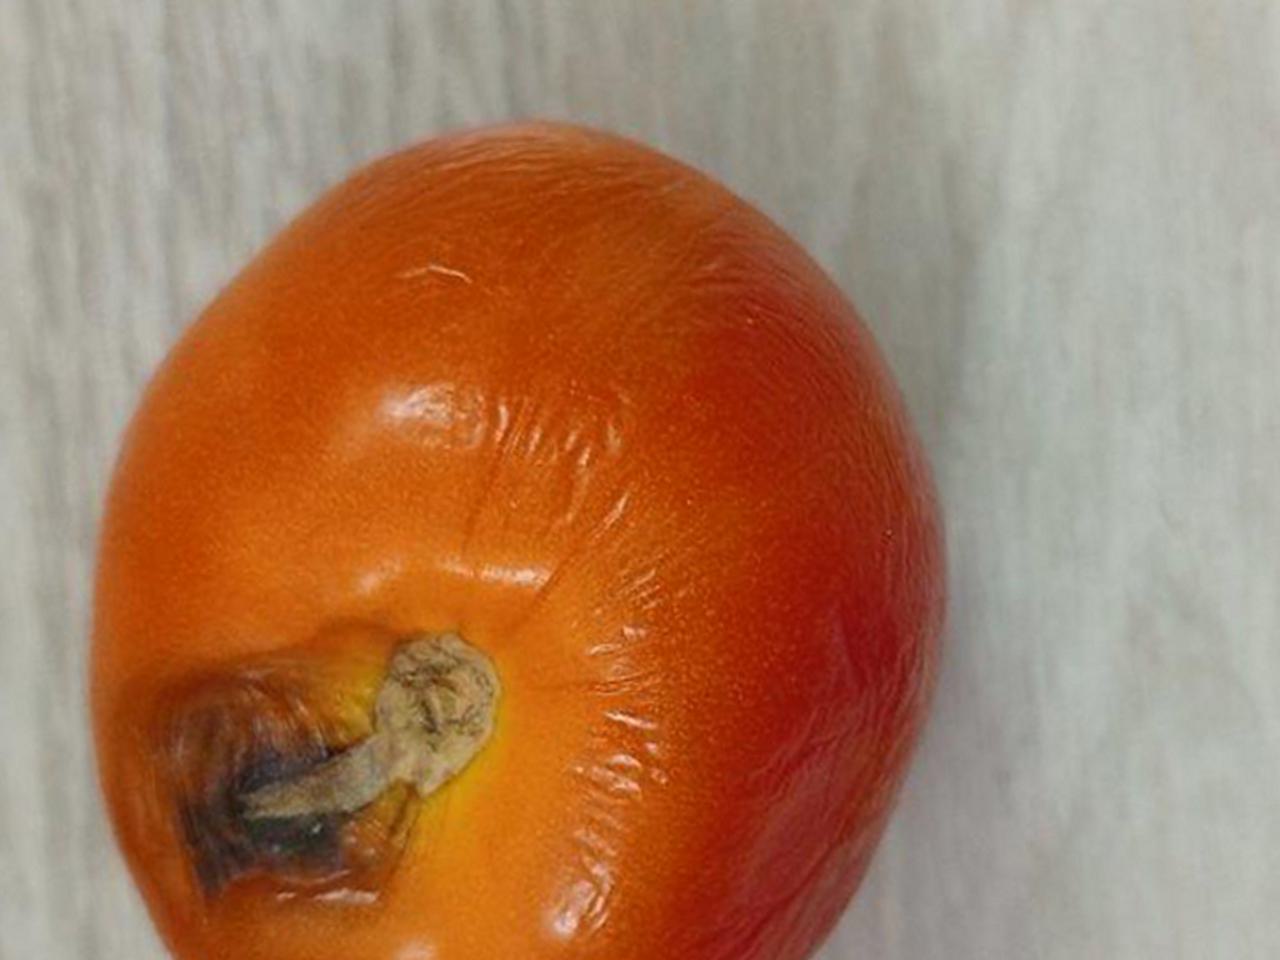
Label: Rotten